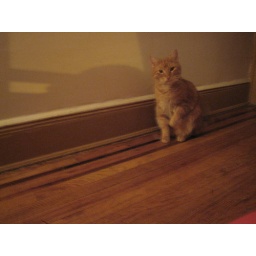
little boy in a cat suit